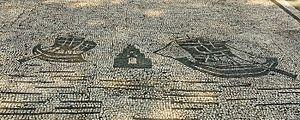
Statio 49 de la Piazzale delle Corporazioni, Ostia Antica - Détail de la mosaïque représentant deux vaisseaux et un phare.
La navigation dans l'Antiquité marque la première grande étape dans la conquête de l’espace maritime. Certaines îles de la mer Méditerranée ont été fréquentées par des chasseurs-cueilleurs peut-être dès le XIIᵉ millénaire. À partir du Néolithique, la navigation s’intensifie et la Méditerranée devient très vite un trait d’union entre ses rivages, un moyen de communication par excellence.